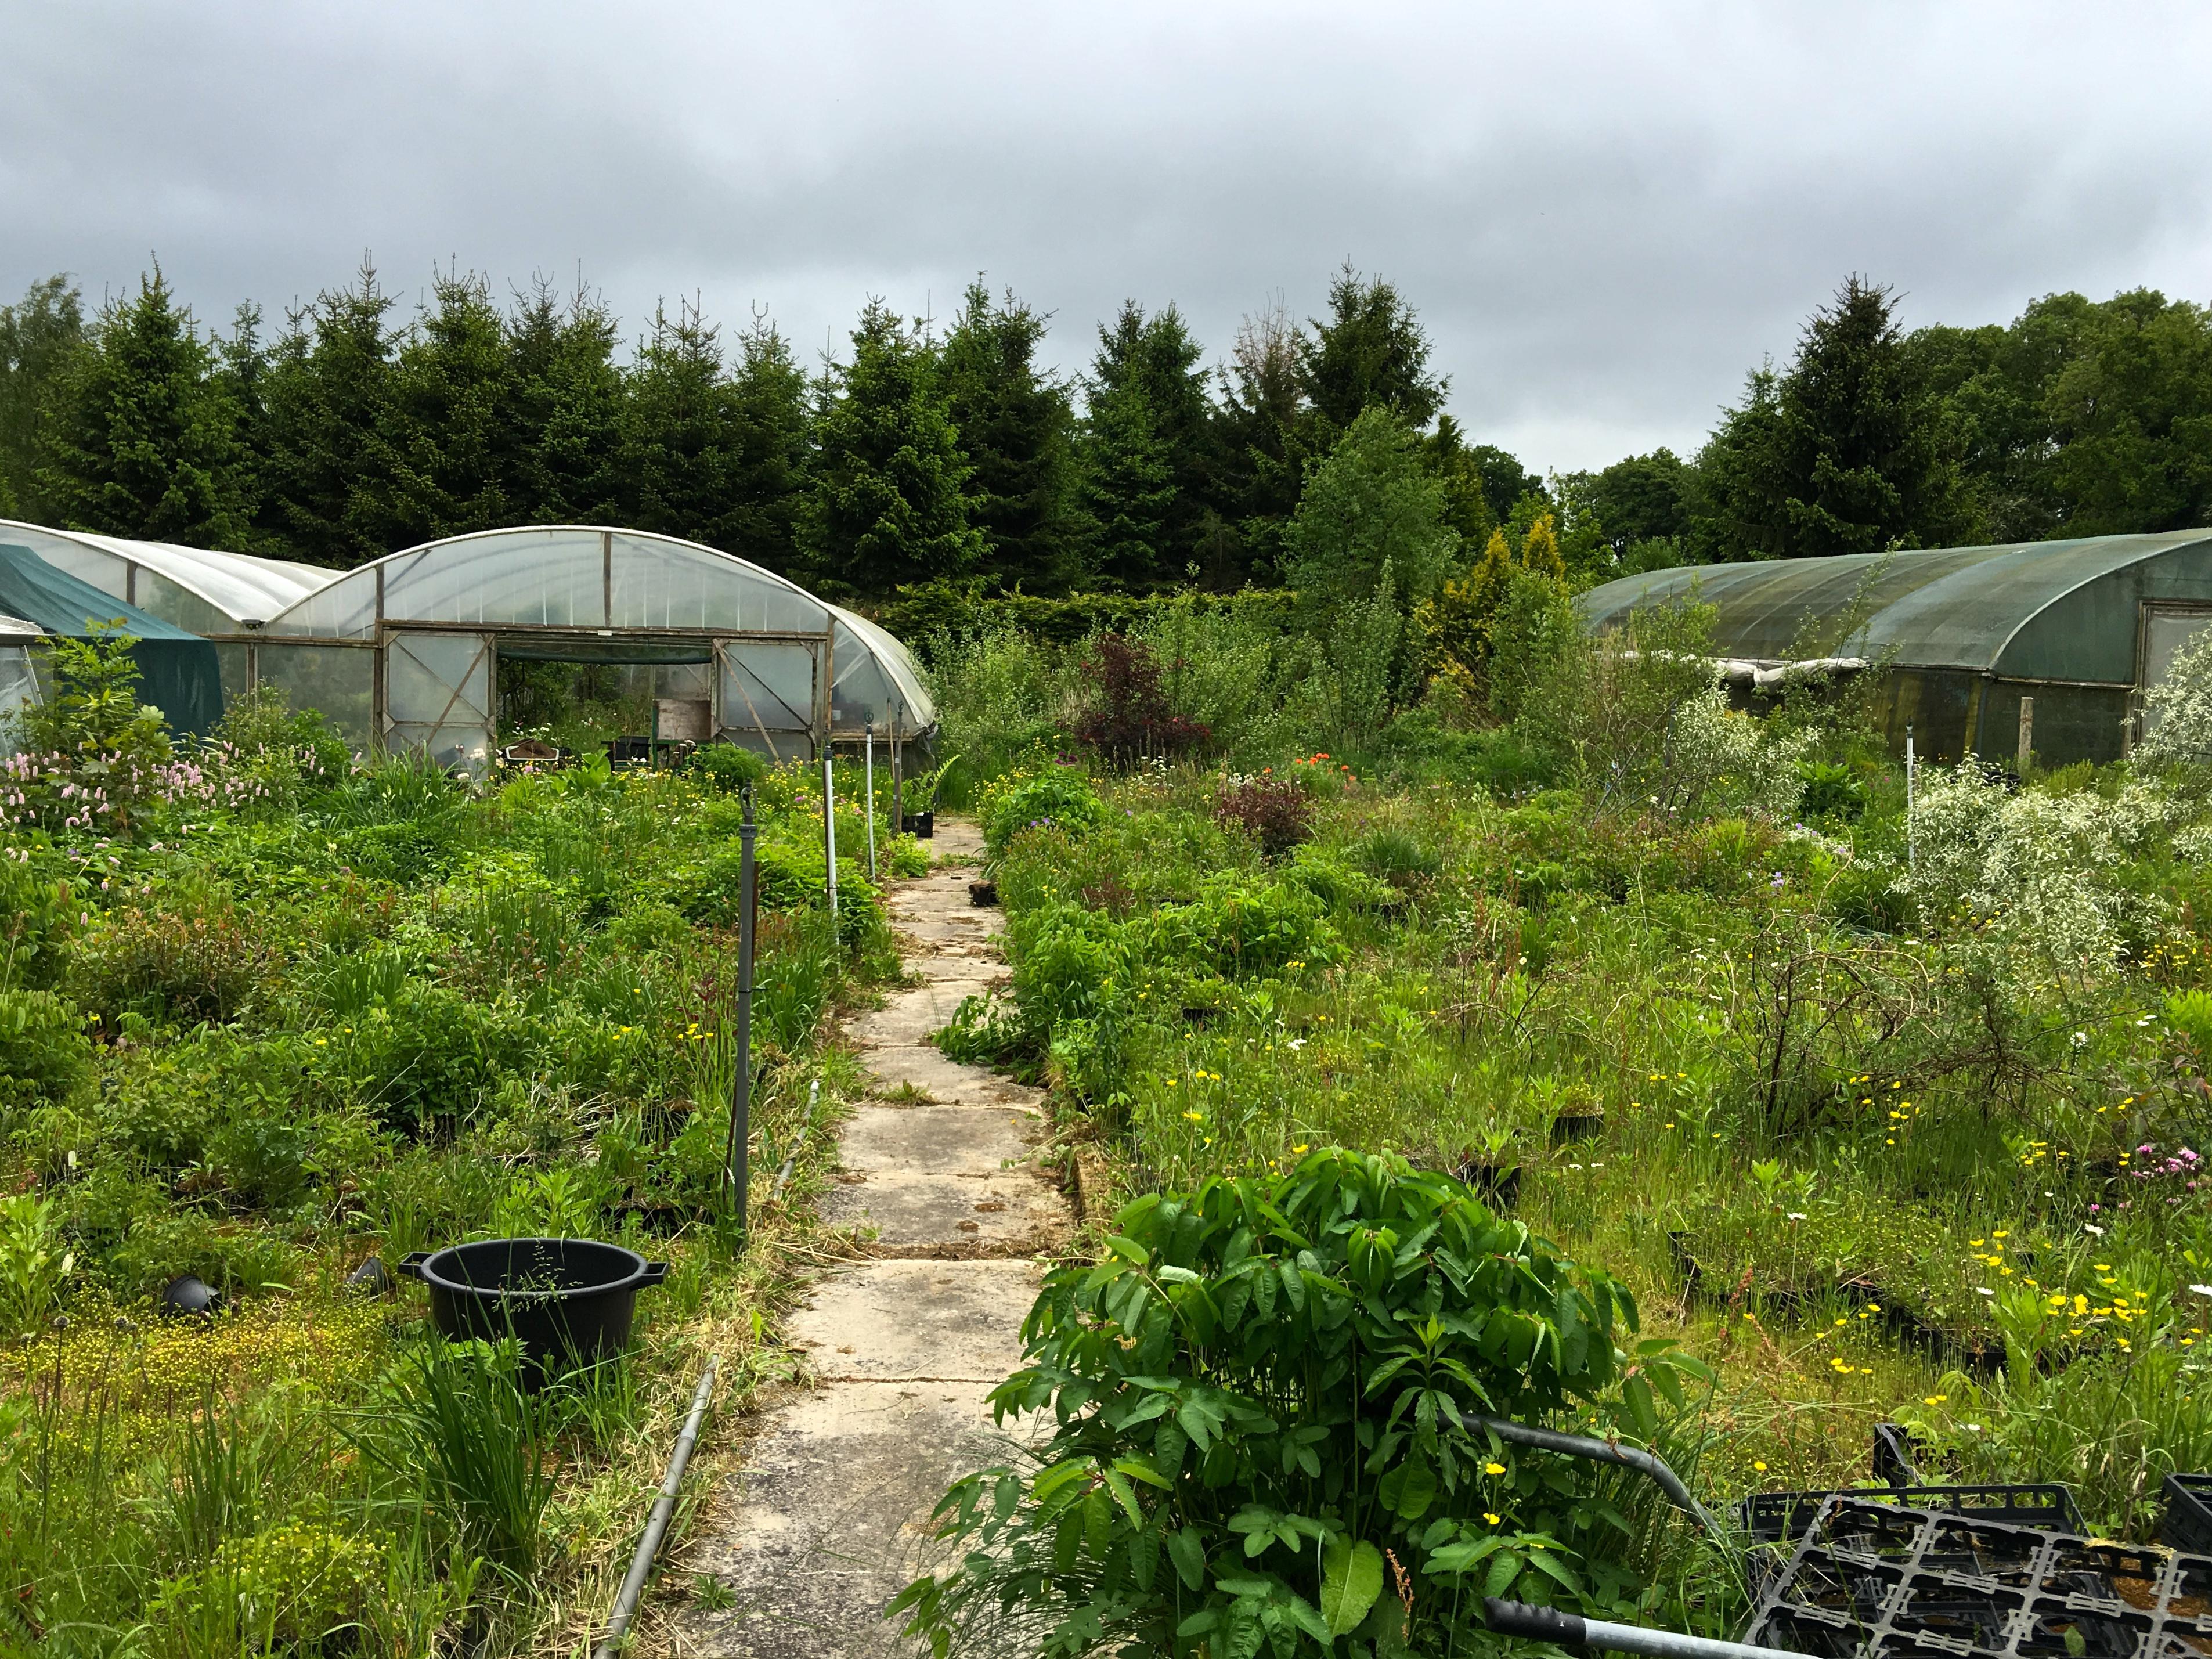
a view of the greenhouse .
Relation: Visible, Meta